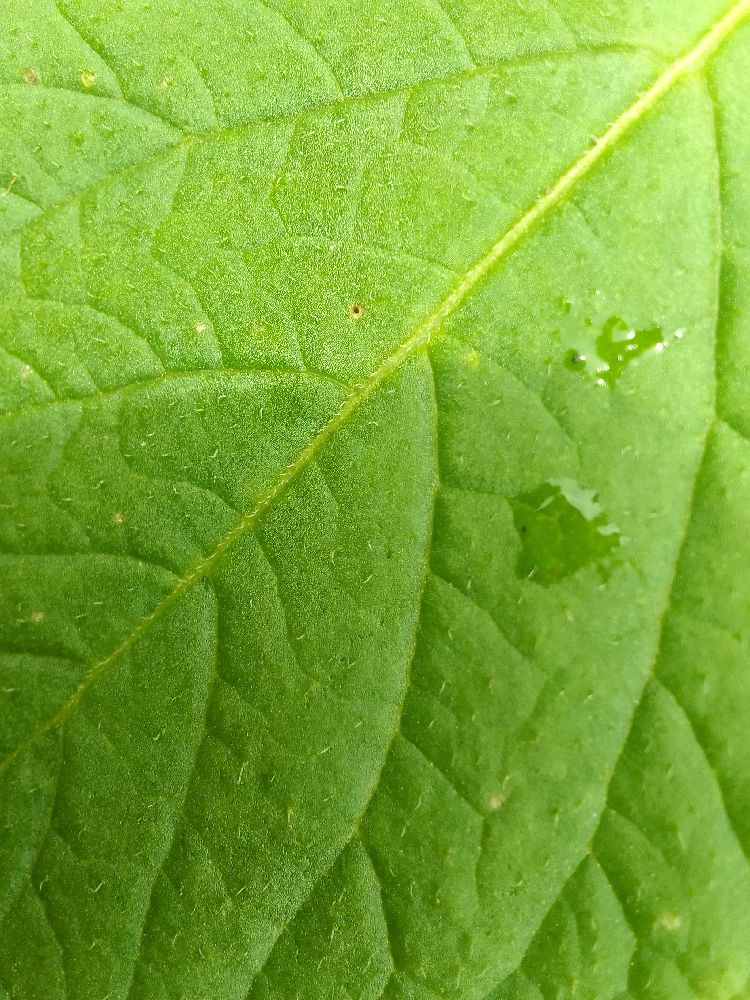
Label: Healthy